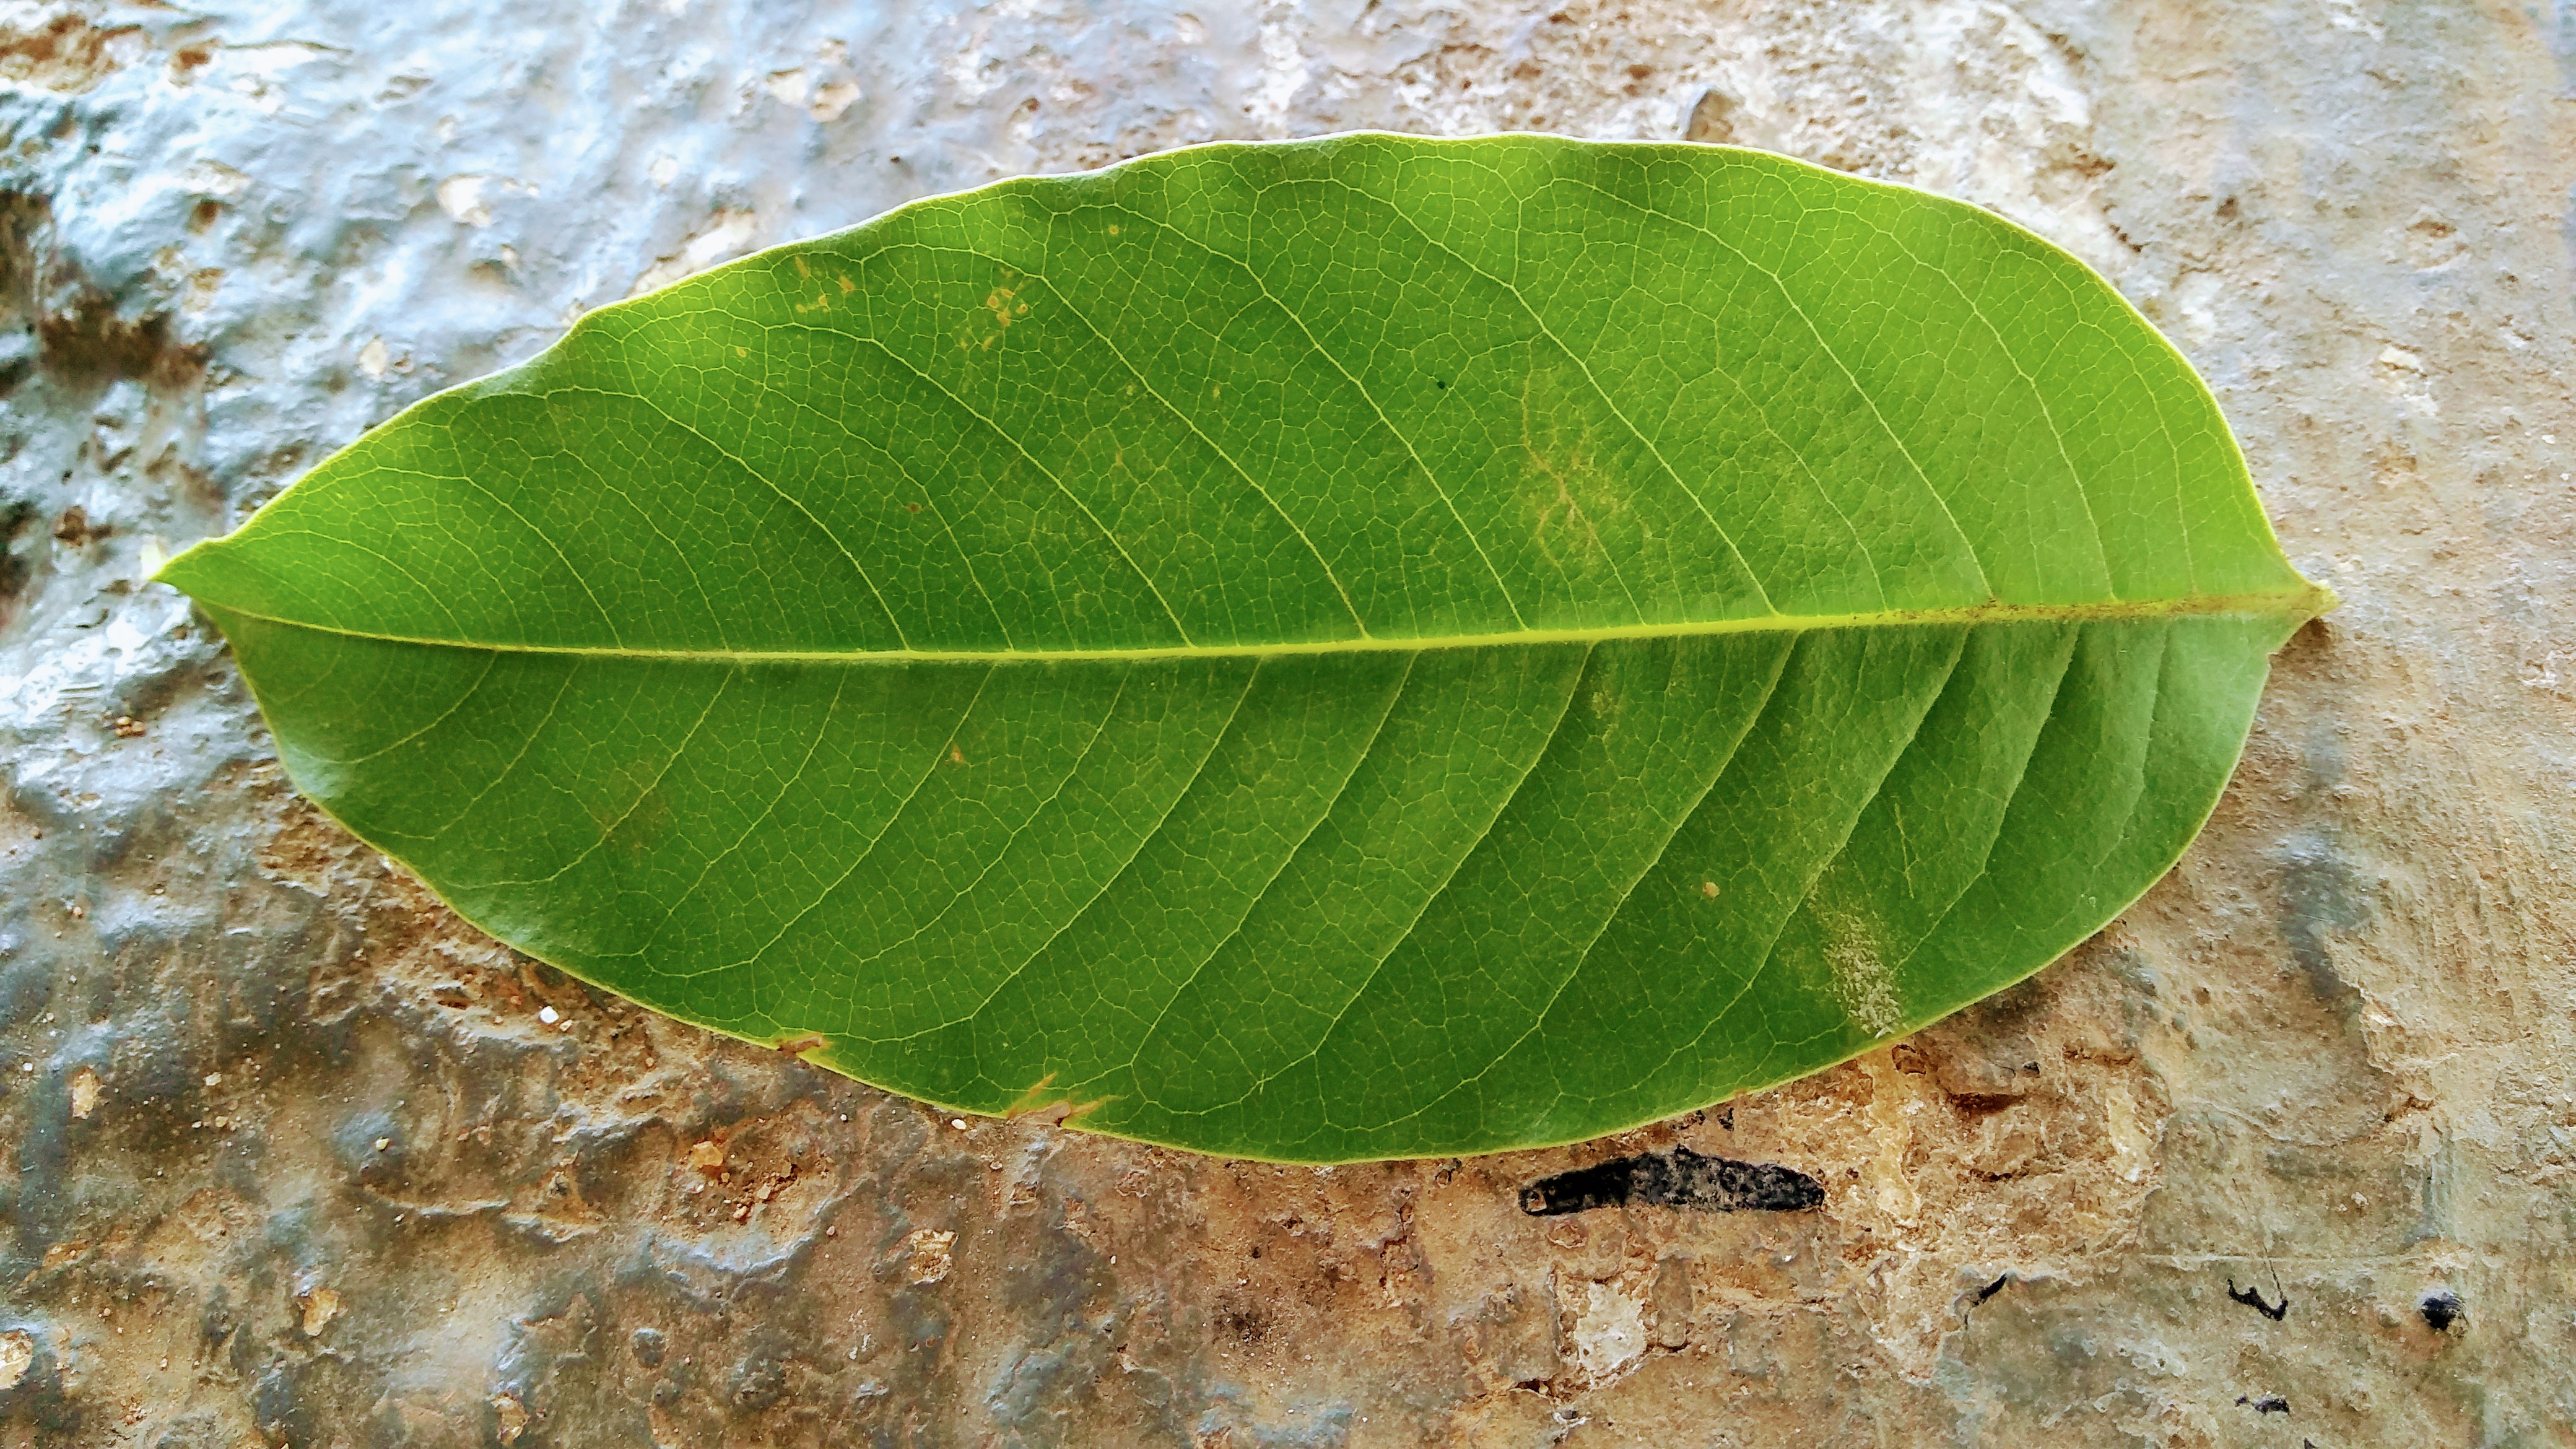
Plant: Sampige